Bemidbar (parashah)

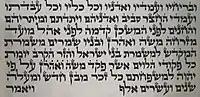
In verse 3:39 Aaron's name is spelled with dots. Rabbi Yaakov Culi of the Me'am Lo'ez taught that the count of the Levites did not include Aaron the Priest himself.

Numbers 3:5–4:20 refers to duties of the Levites. Maimonides and the siddur report that the Levites would recite the Psalm for the Day in the Temple.